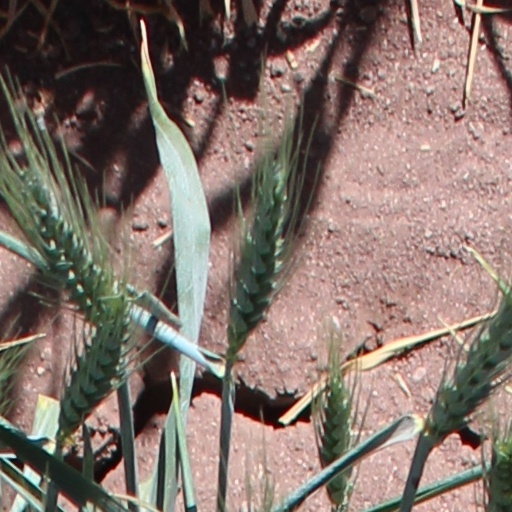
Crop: wheat